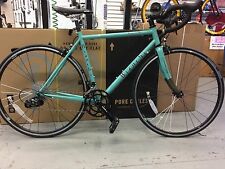
Vehicle type: Bikes